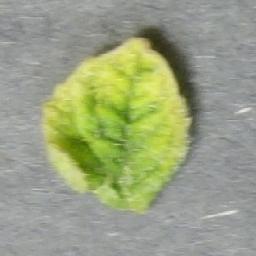
Label: Tomato___Tomato_Yellow_Leaf_Curl_Virus